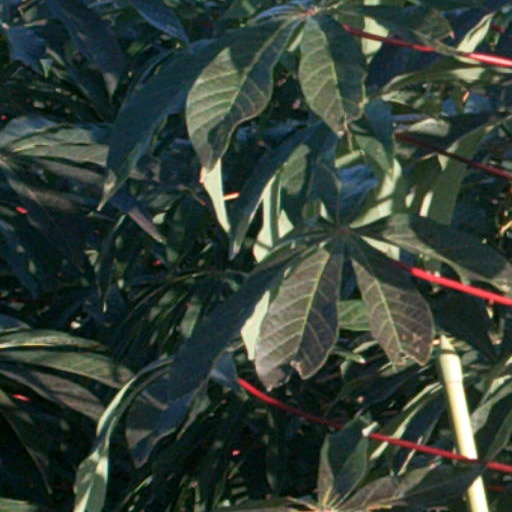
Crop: cassava